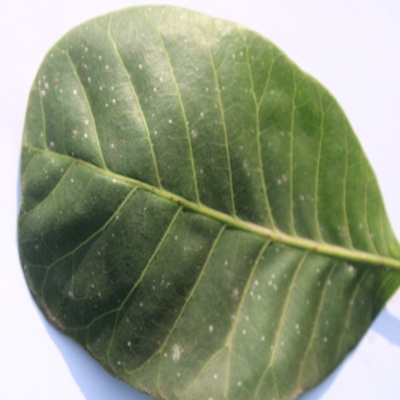
Crop: Cashew
Condition: red rust